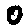
Label: 0